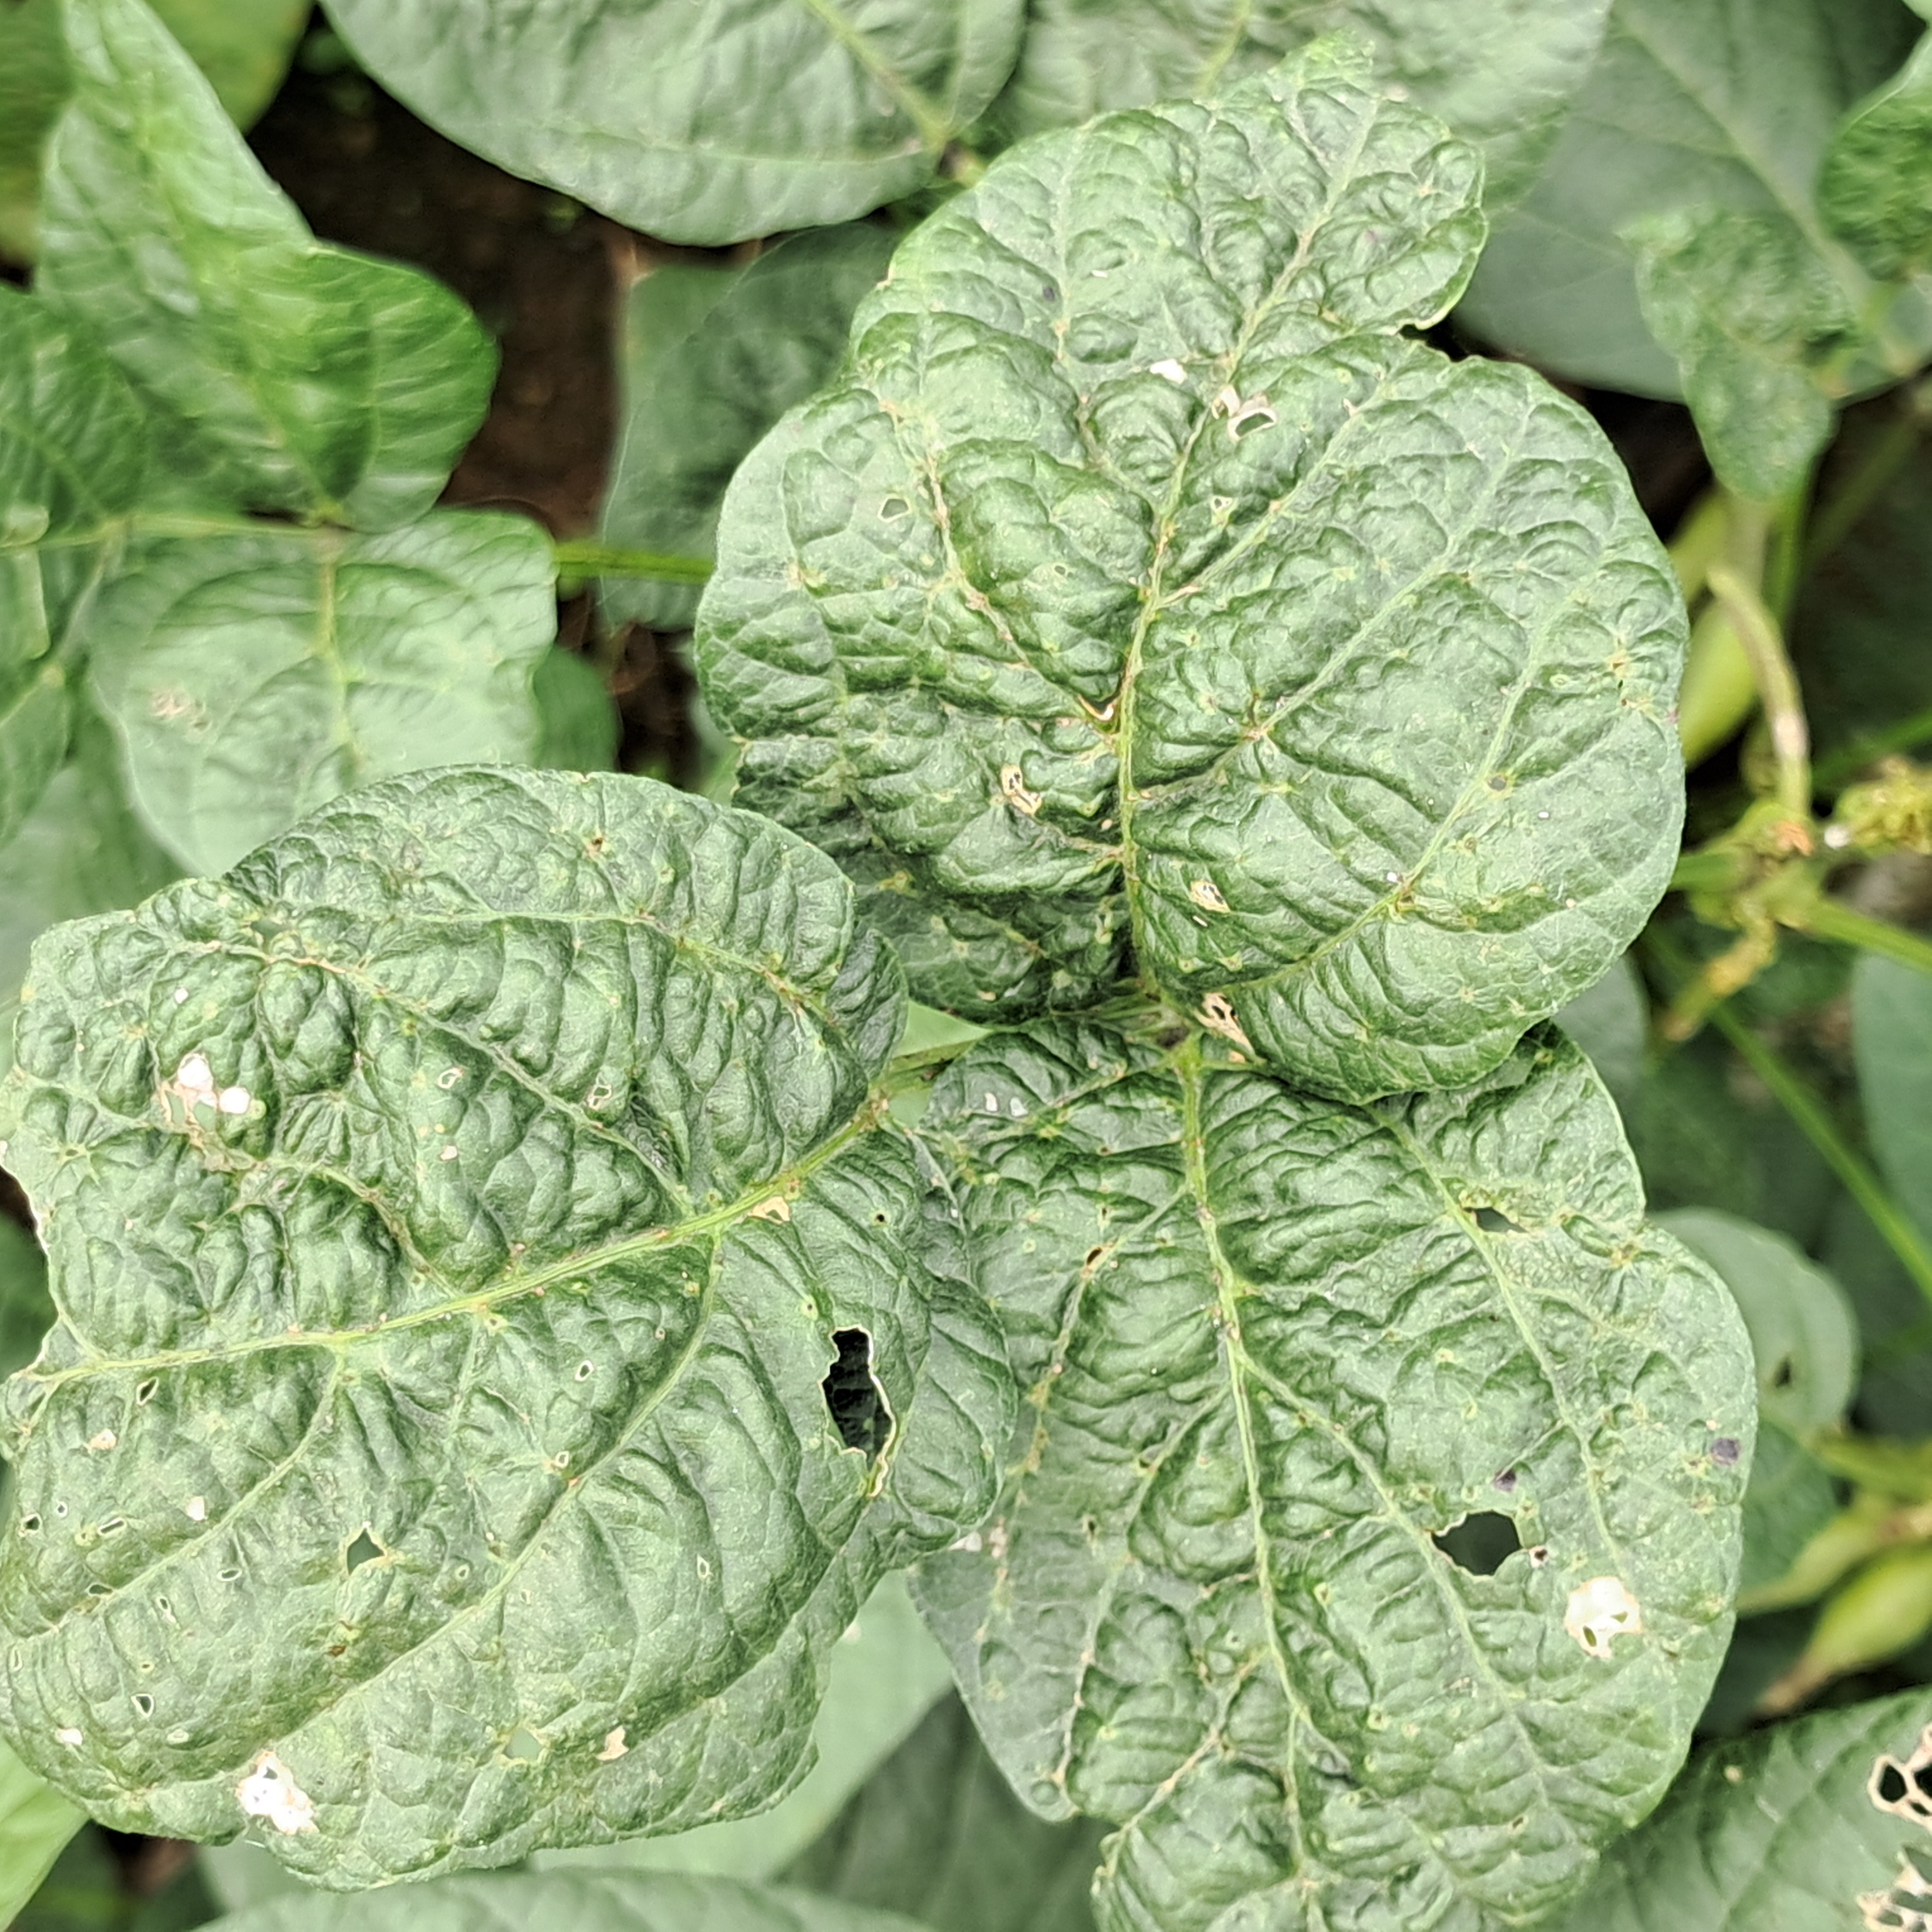
Label: Mosaic